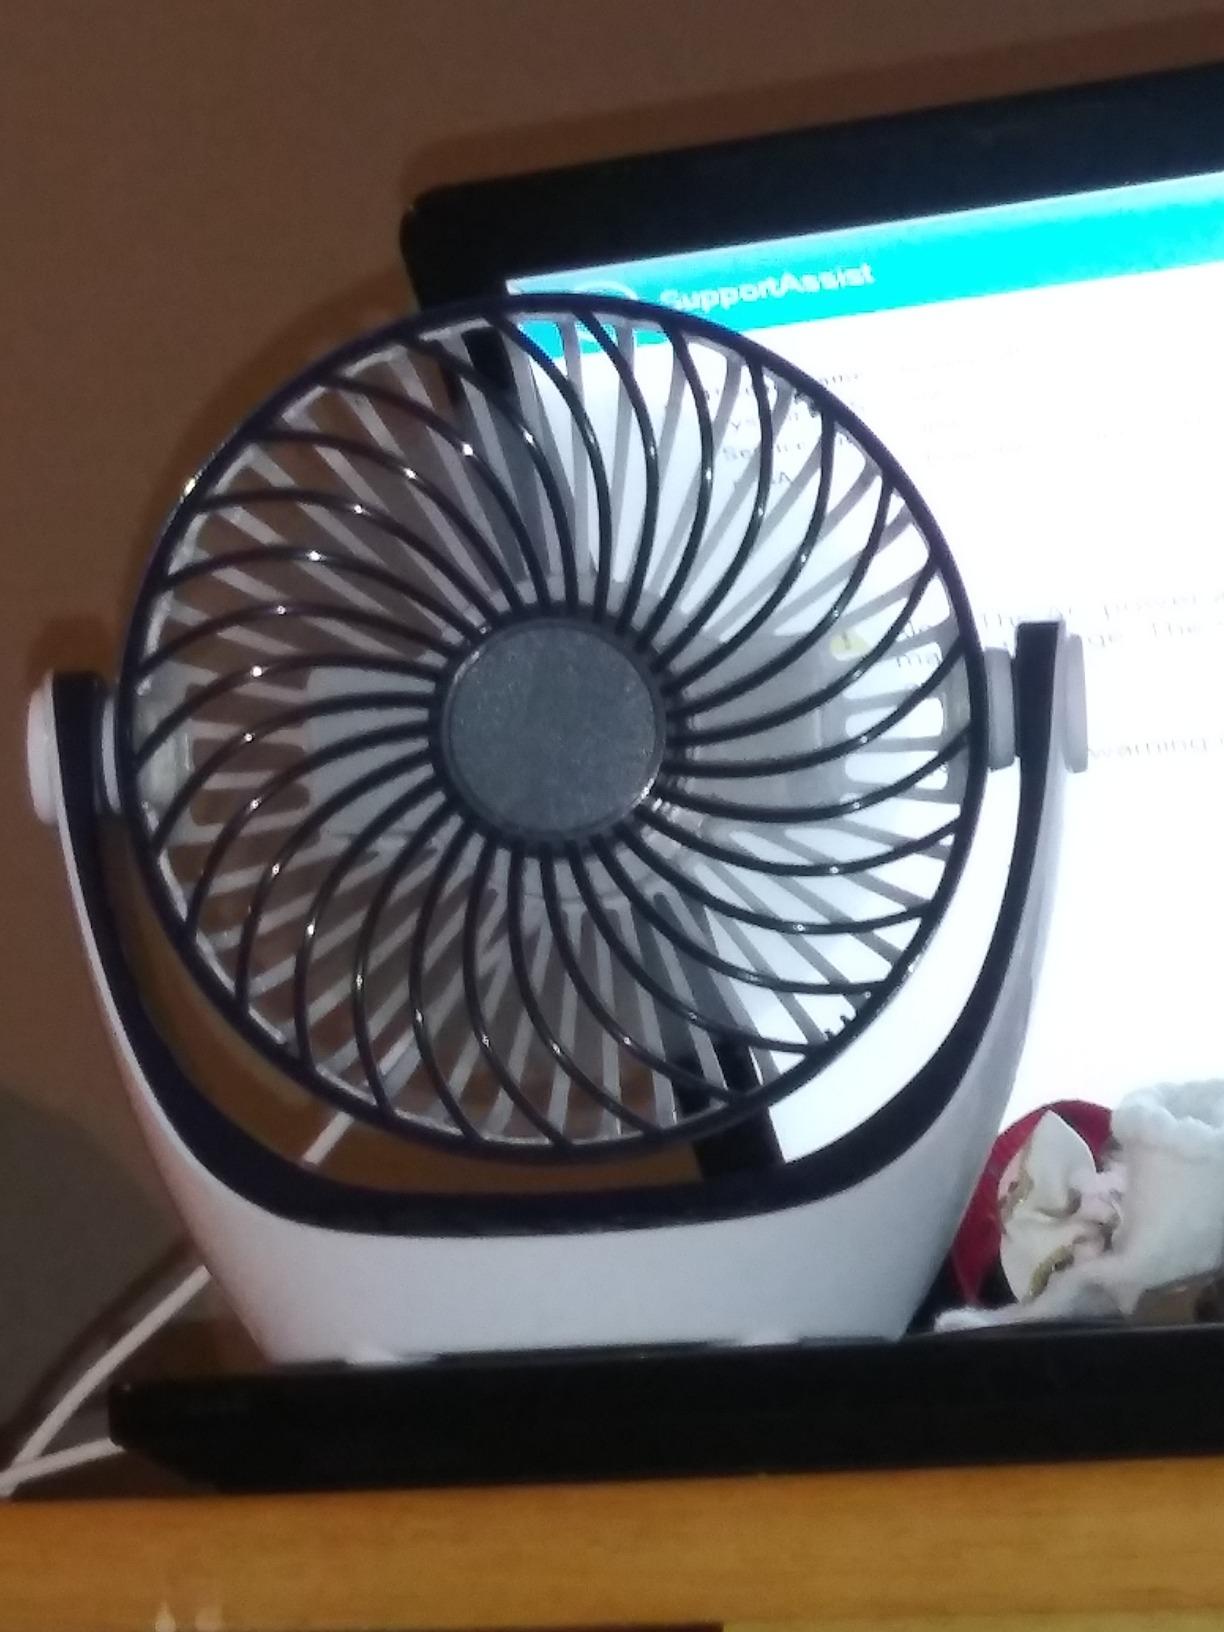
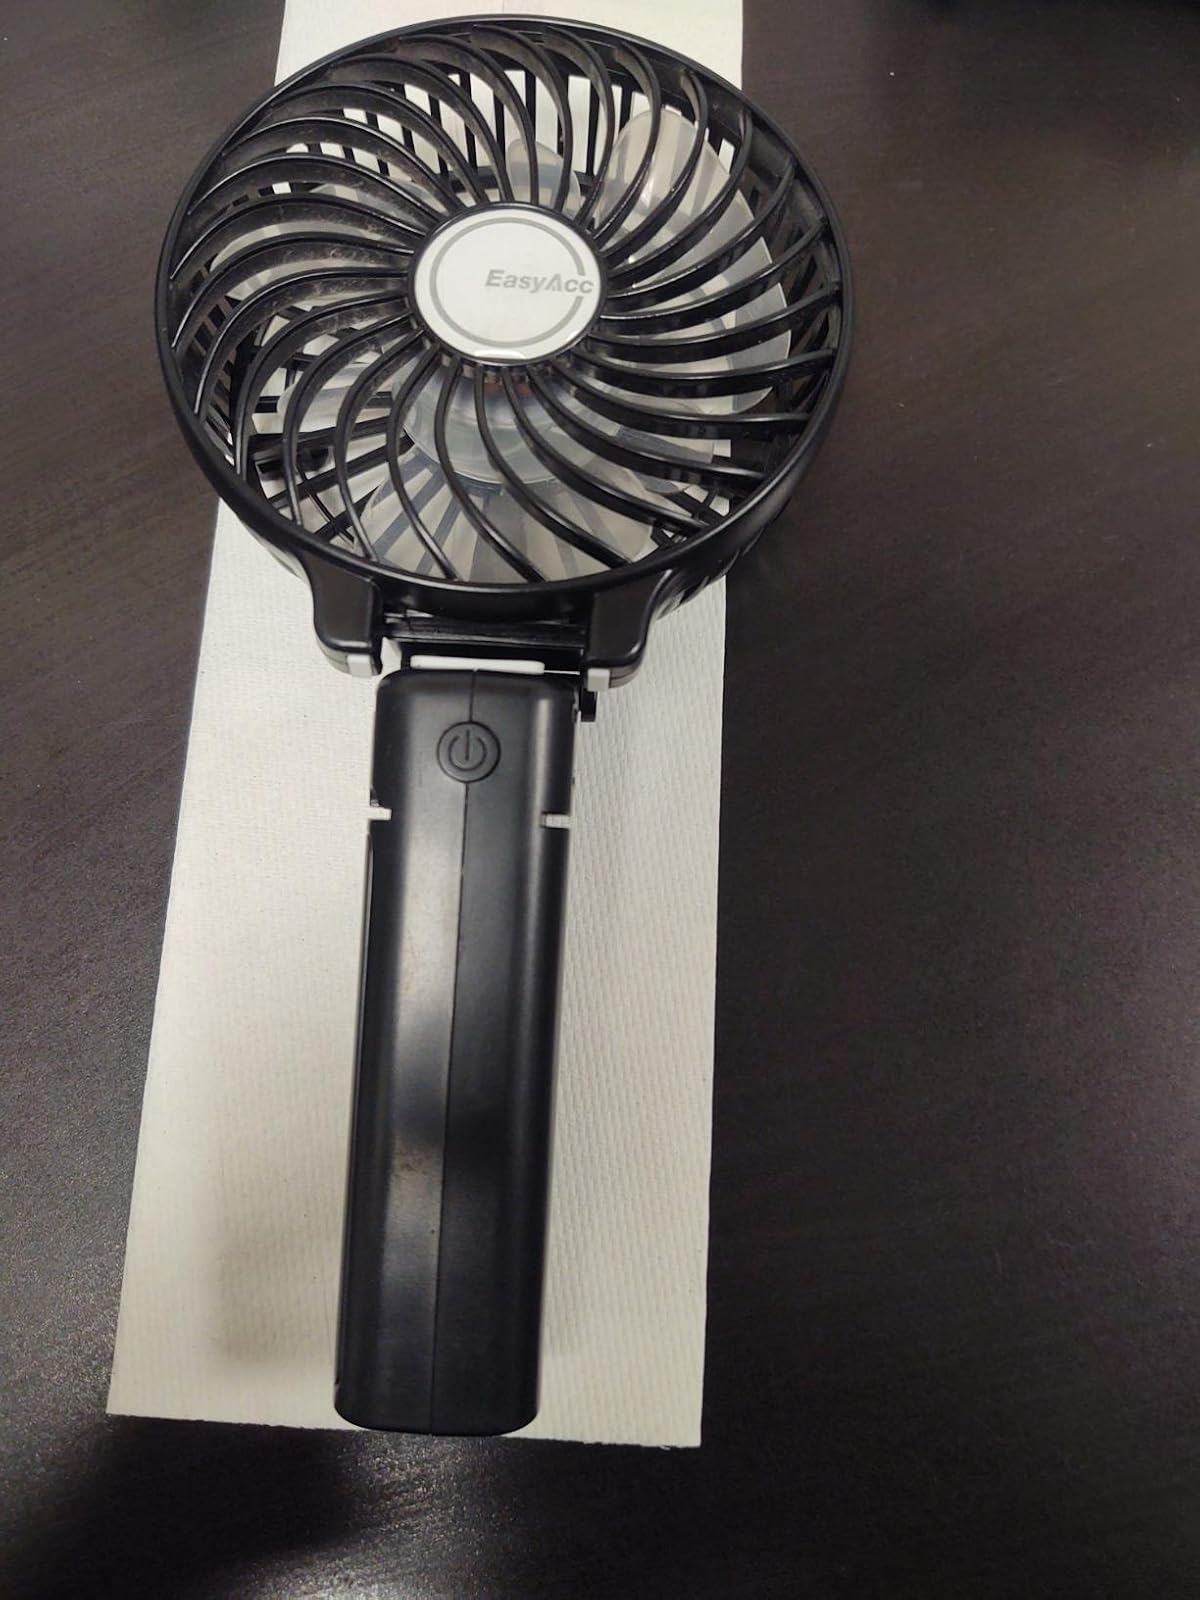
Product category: fan
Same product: no